Group GT1

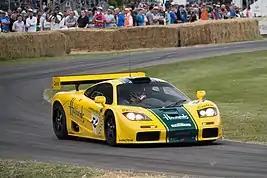
The McLaren F1 GTR, a GT1 car from the early era, which made its debut in 1995. This car is chassis #06R, also known as #29 Harrods Mach One Racing

Group GT1, also known simply as GT1, was a set of regulations maintained formerly by the Fédération Internationale de l'Automobile (FIA), for Grand Tourer racing. The category was first created in 1993, as the top class of the BPR Global GT Series, and was included in the 24 Hours of Le Mans. It fell under FIA regulation from 1997, after the BPR series came under the control of the FIA, becoming known as the FIA GT Championship. The category was dissolved at the beginning of 2012. The category may be split into four distinctive eras, from its debut in 1993–1996, 1997–1998, 2000–2009, 2010–2012.